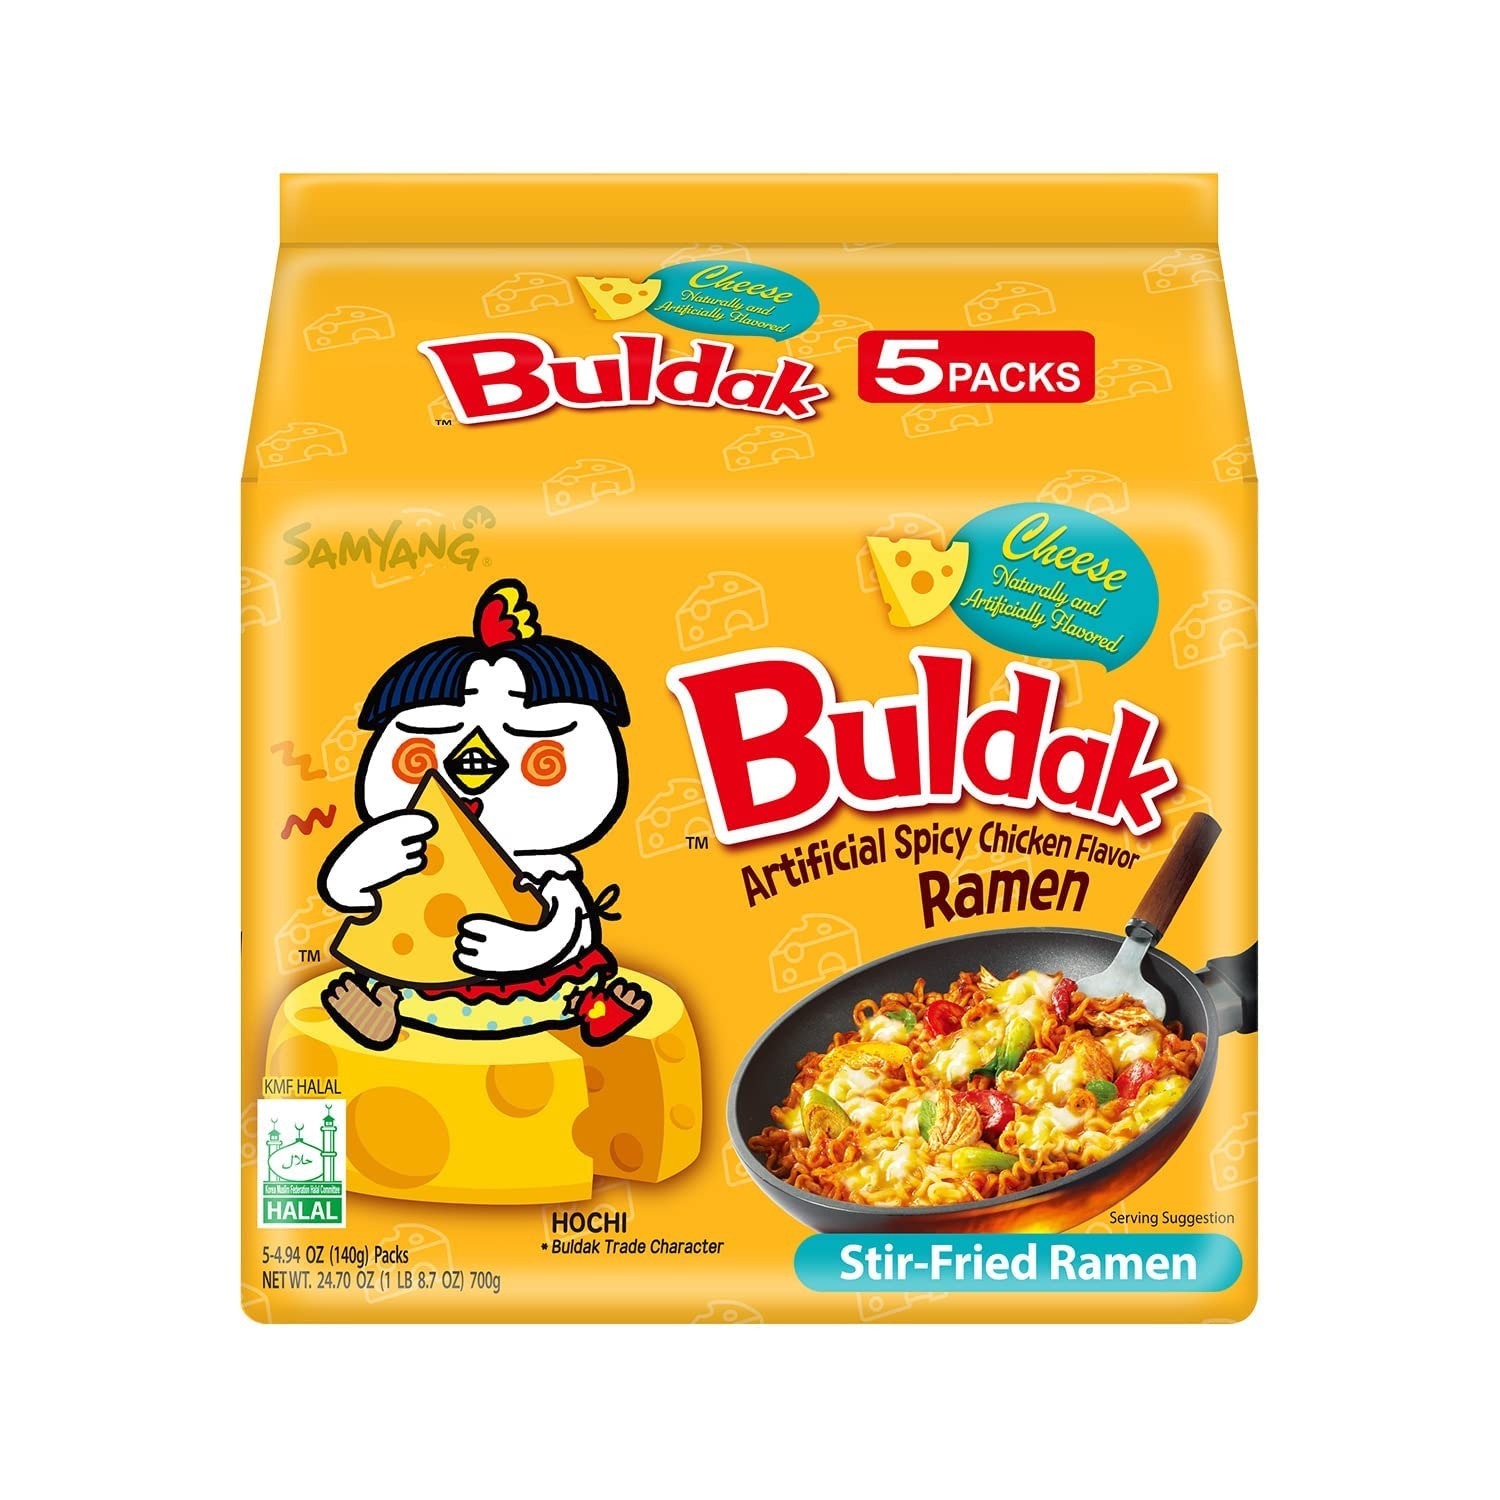
Item Name: Hot Spicy Chicken Ramen Noodle
Bullet Point 1: Spicy Ramen Noodle-Let's start with the flavor. The Spicy Chicken Roasted Noodles deliver a robust and intense heat that hits the palate from the first bite. The blend of spices and seasonings creates a complex and satisfying flavor profile, with hints of garlic, onion, and chili pepper that tantalize the taste buds
Bullet Point 2: Instant Satisfaction: Enjoy a quick, filling meal with this Korean ramen noodles, ready to satisfy your cravings anytime, anywhere.
Bullet Point 3: Growing Market: Meeting global demand, sales of Samyang Buldak Ramen continue to rise as these instant ramen noodles expand into new markets, attracting a growing fan base worldwide
Bullet Point 4: Easy to Prepare
Bullet Point 5: Multiple Scenarios
Value: 24.7
Unit: Ounce

Price: 14.49